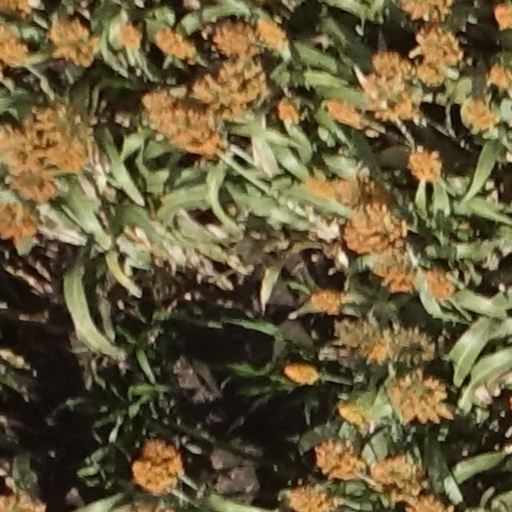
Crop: sorghum